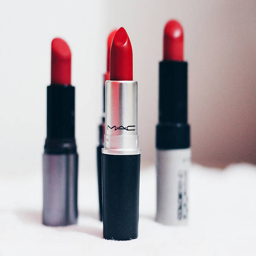
computer is giving out free lipsticks around the country this weekend